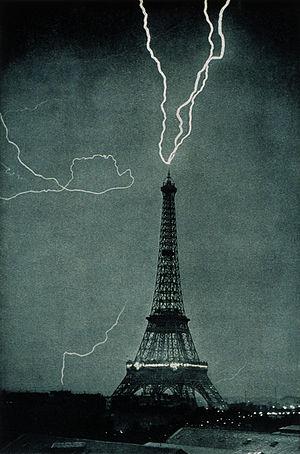
La tour Eiffel heurtée par la foudre, 3 juin 1902, 21h20. Cette image est l'une des premières photos jamais réalisées montrant la foudre dans un environnement urbain. Extrait de ""Tonnerre et éclairs"", de Camille Flammarion. Italiano: Un fulmine colpisce la torre Eiffel il 3 giugno 1902 alle 21:20. Questa è una delle più antiche fotografie di un fulmine in un ambiente urbano. Estratto da ""Thunder and Lightning"" di Camille Flammarion, tradotto da Walter Mostyn e pubblicato nel 1906.